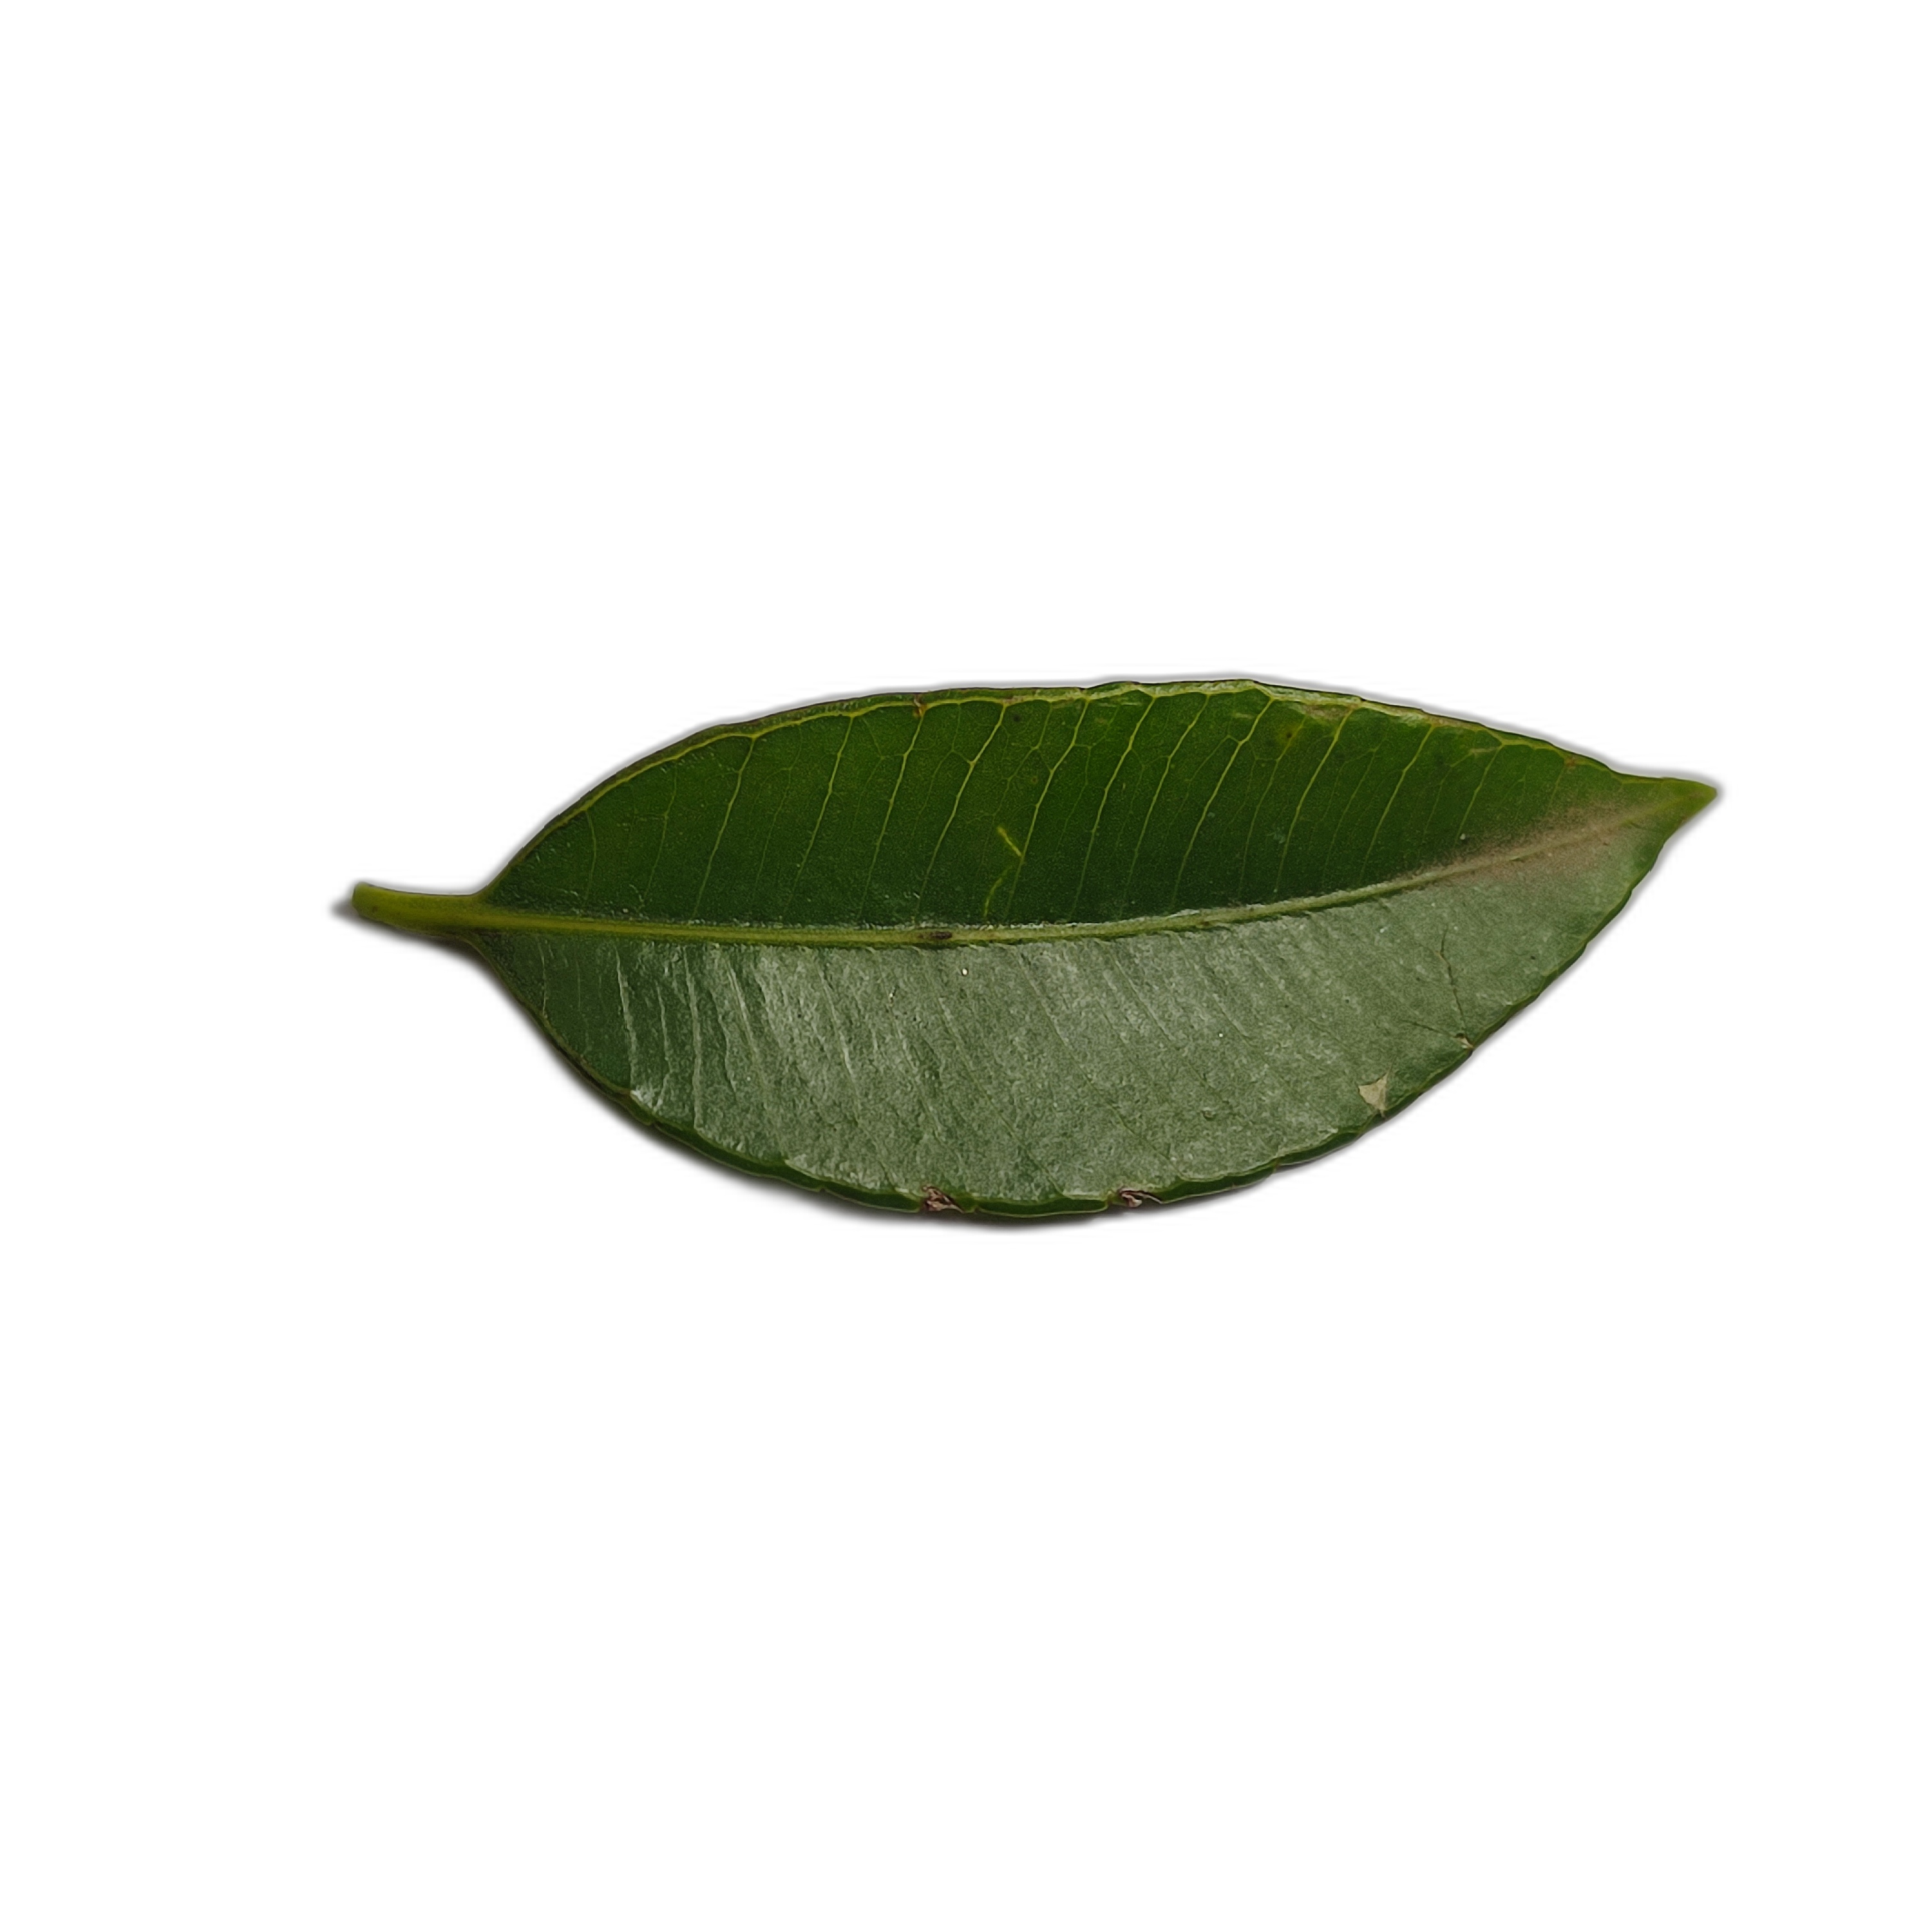
Label: healthy